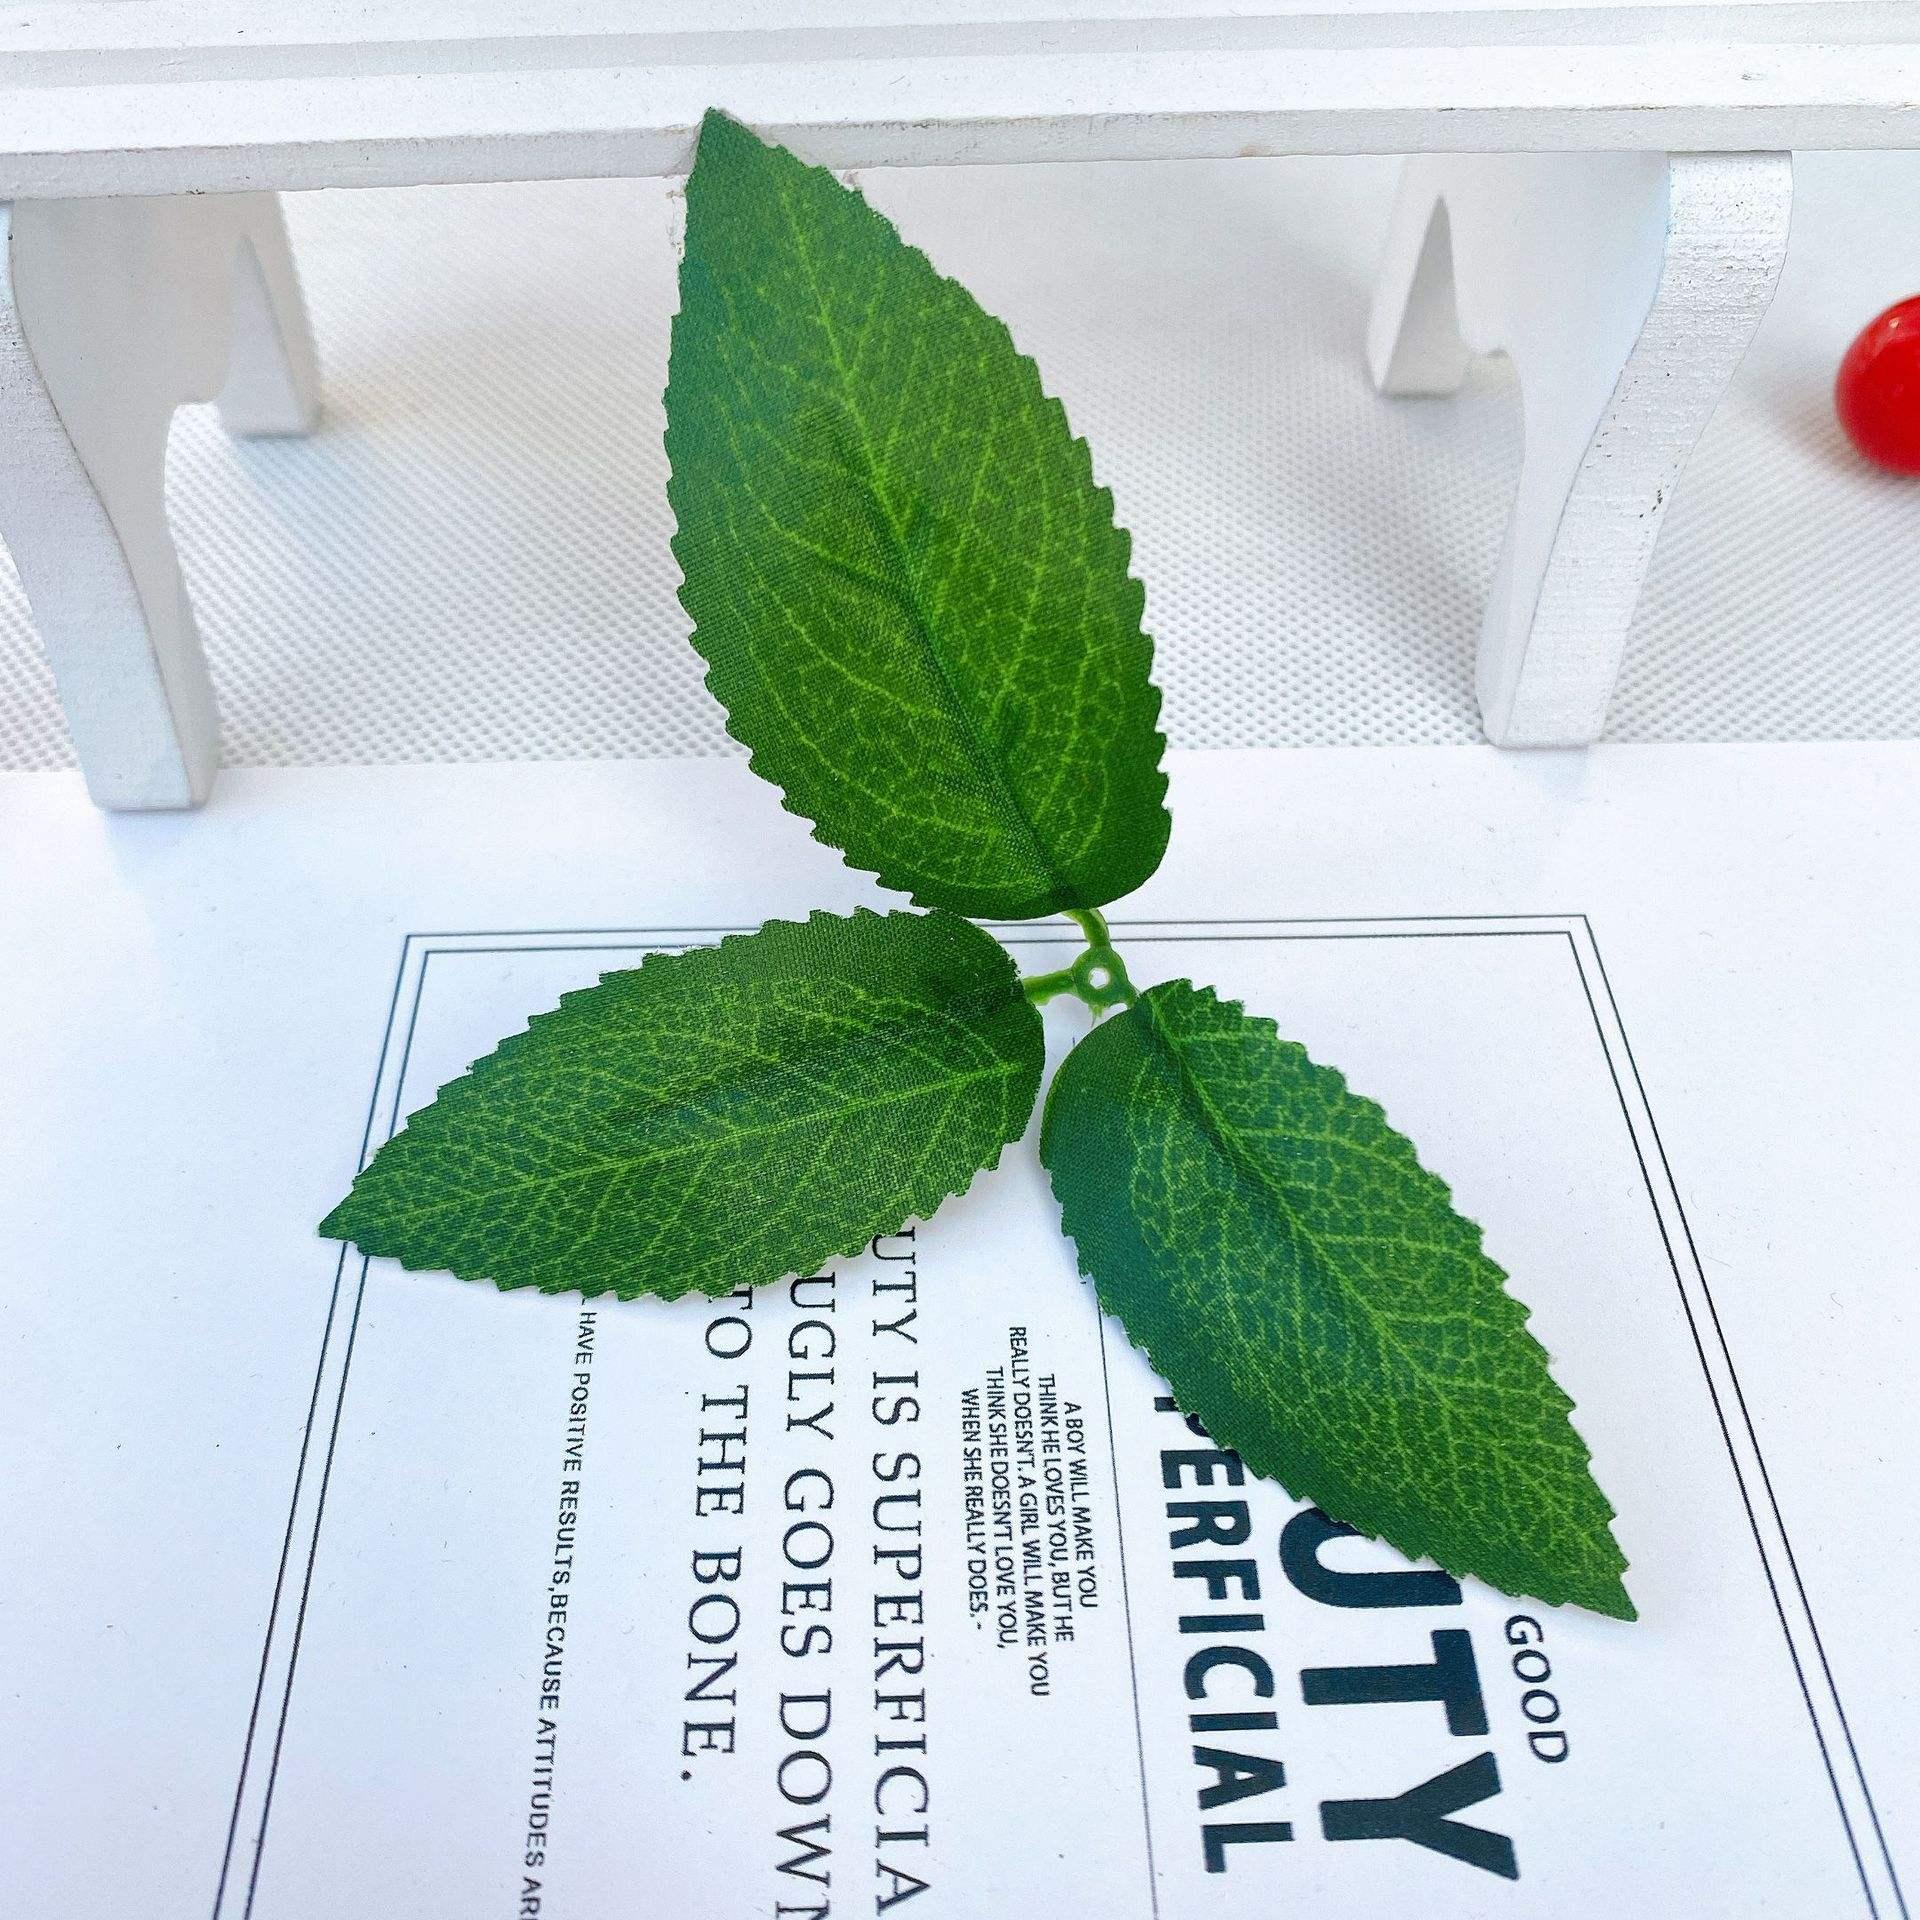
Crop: cherry
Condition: healthy